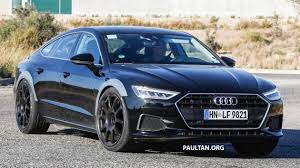
Label: noambulance